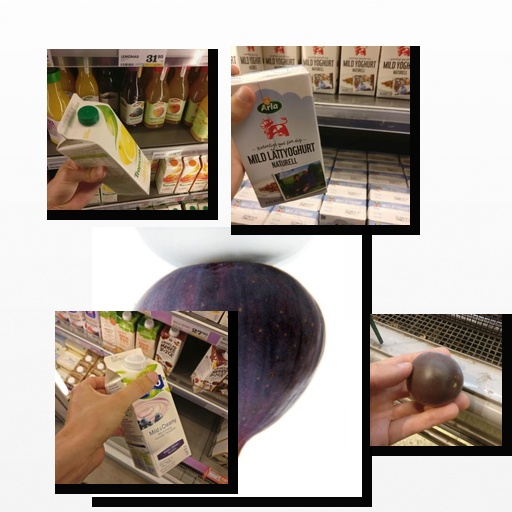
Food items: passion_fruit, blueberry_soy_yogurt, fig, natural_low_fat_yogurt, golden_grapefruit_juice